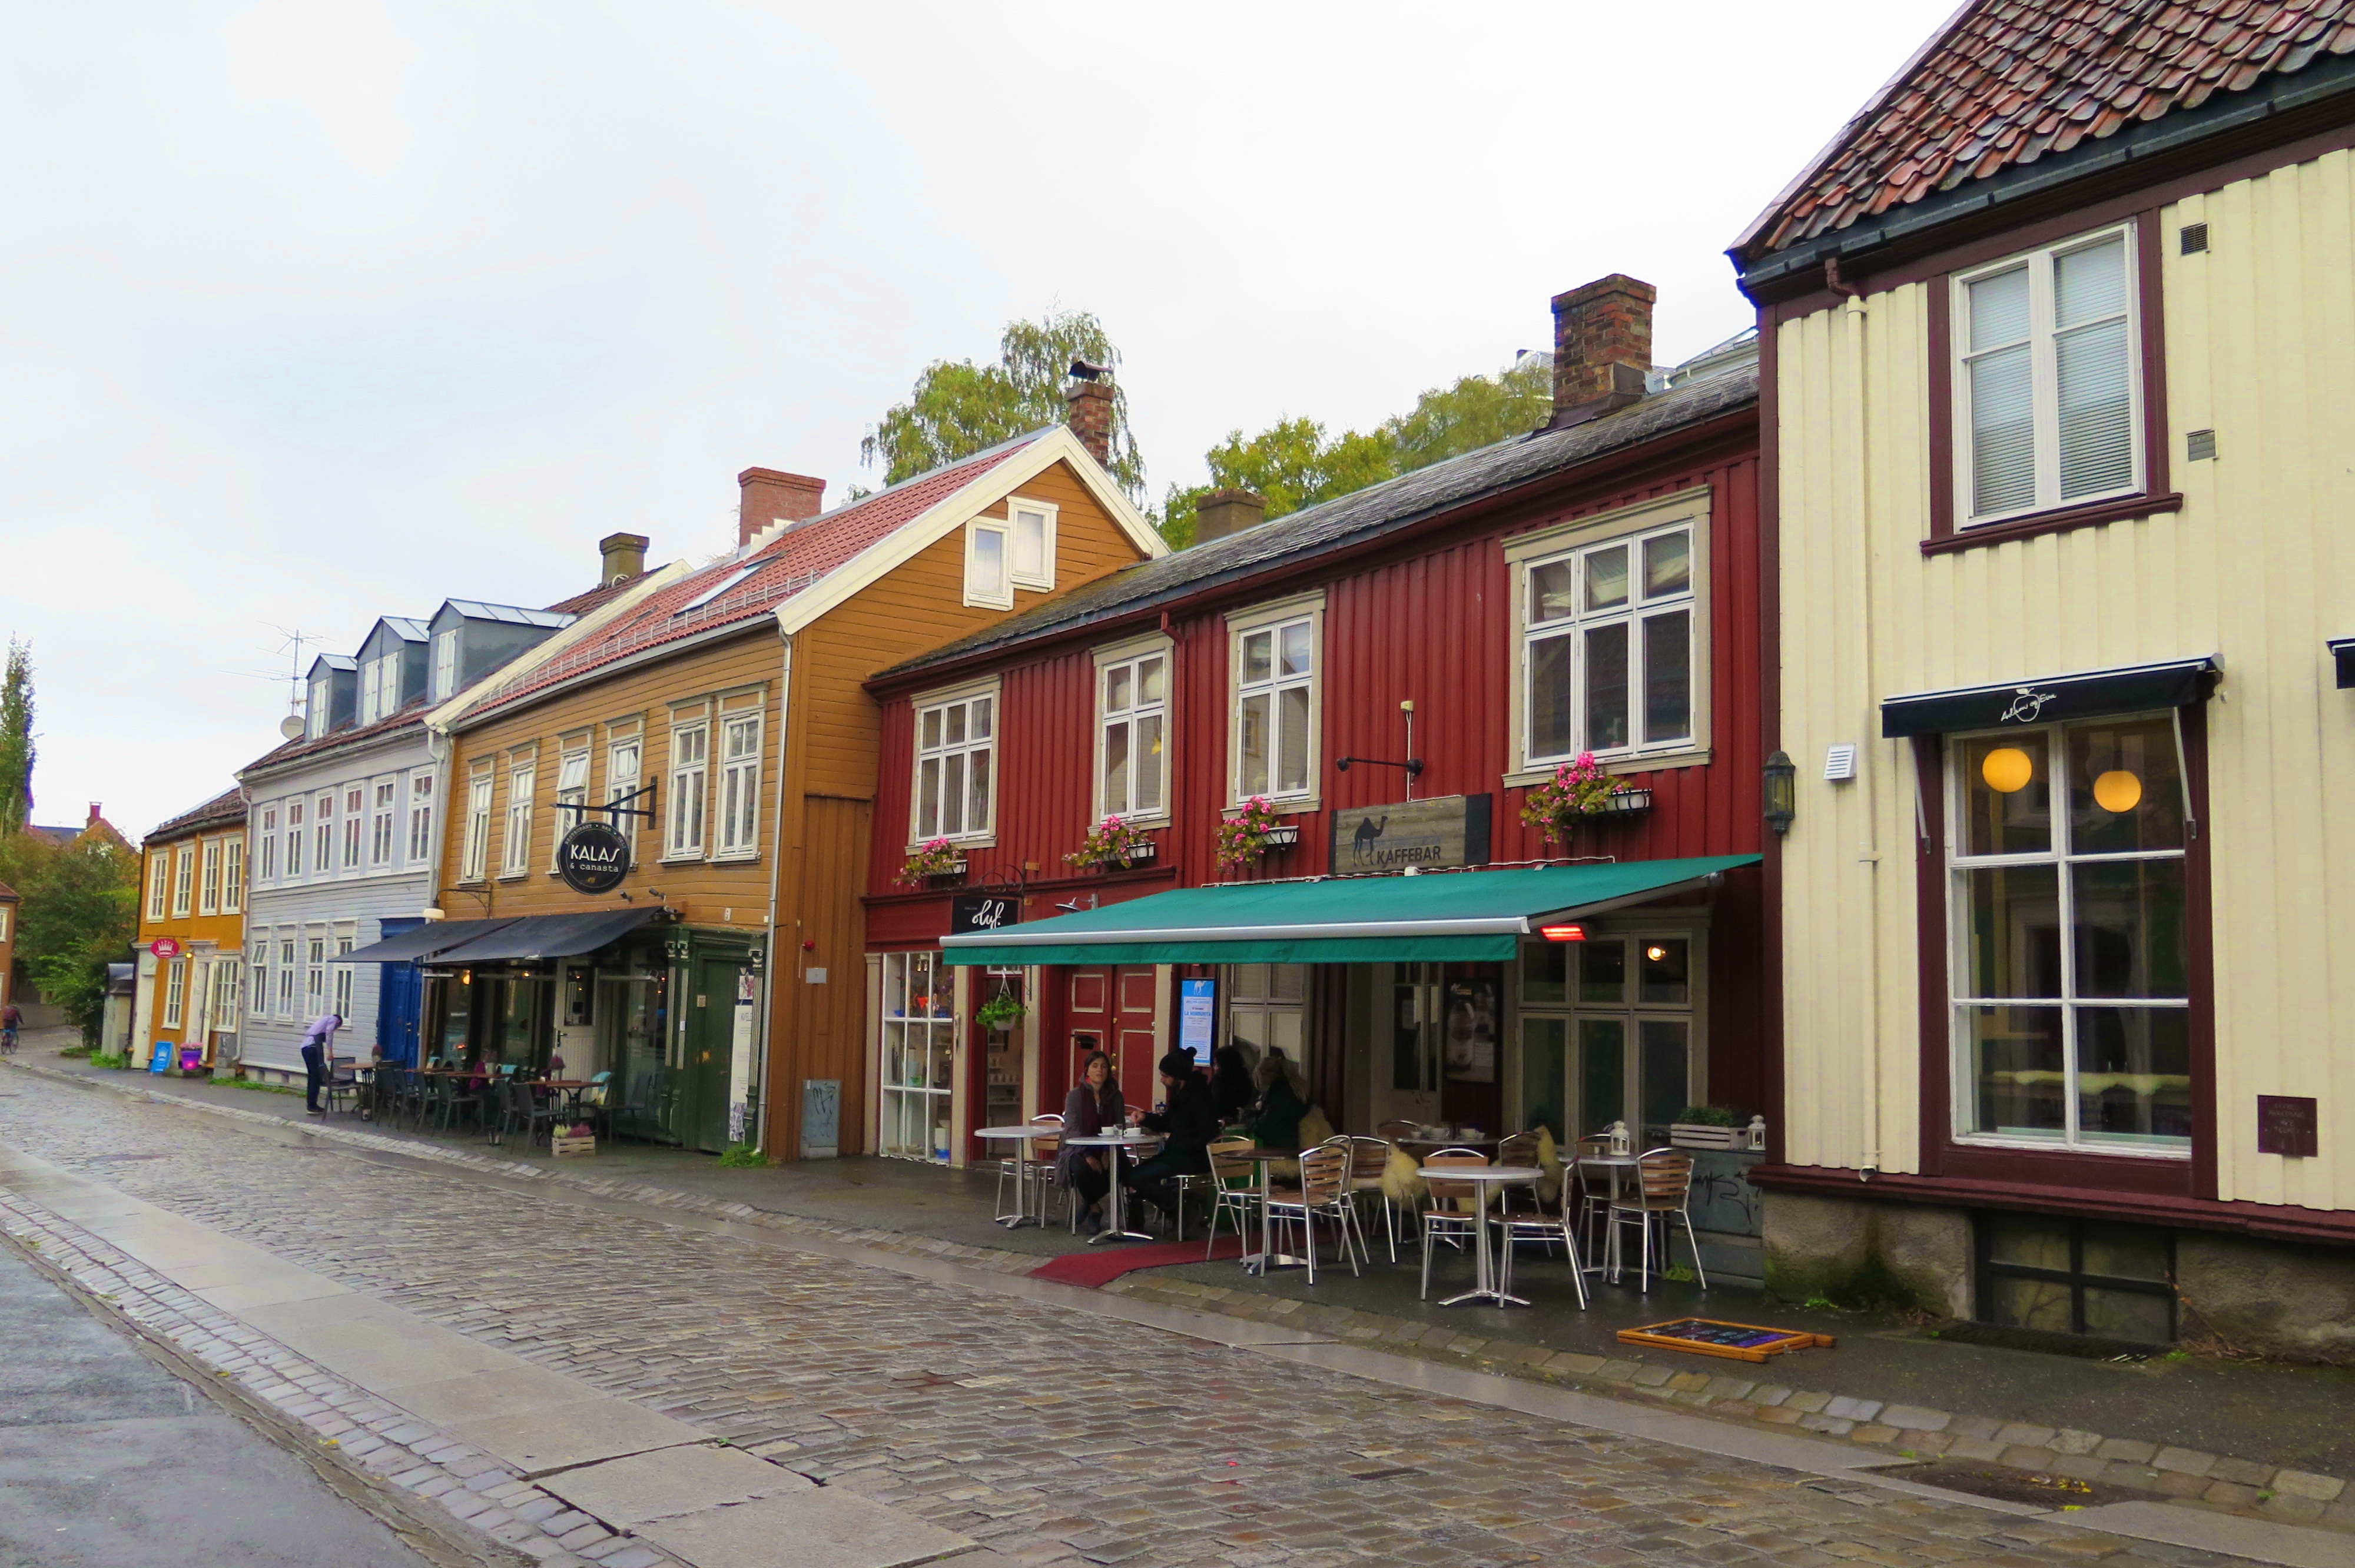
town, restaurant, village, europe, facade, property, norway, stavanger, neighbourhood, residential area